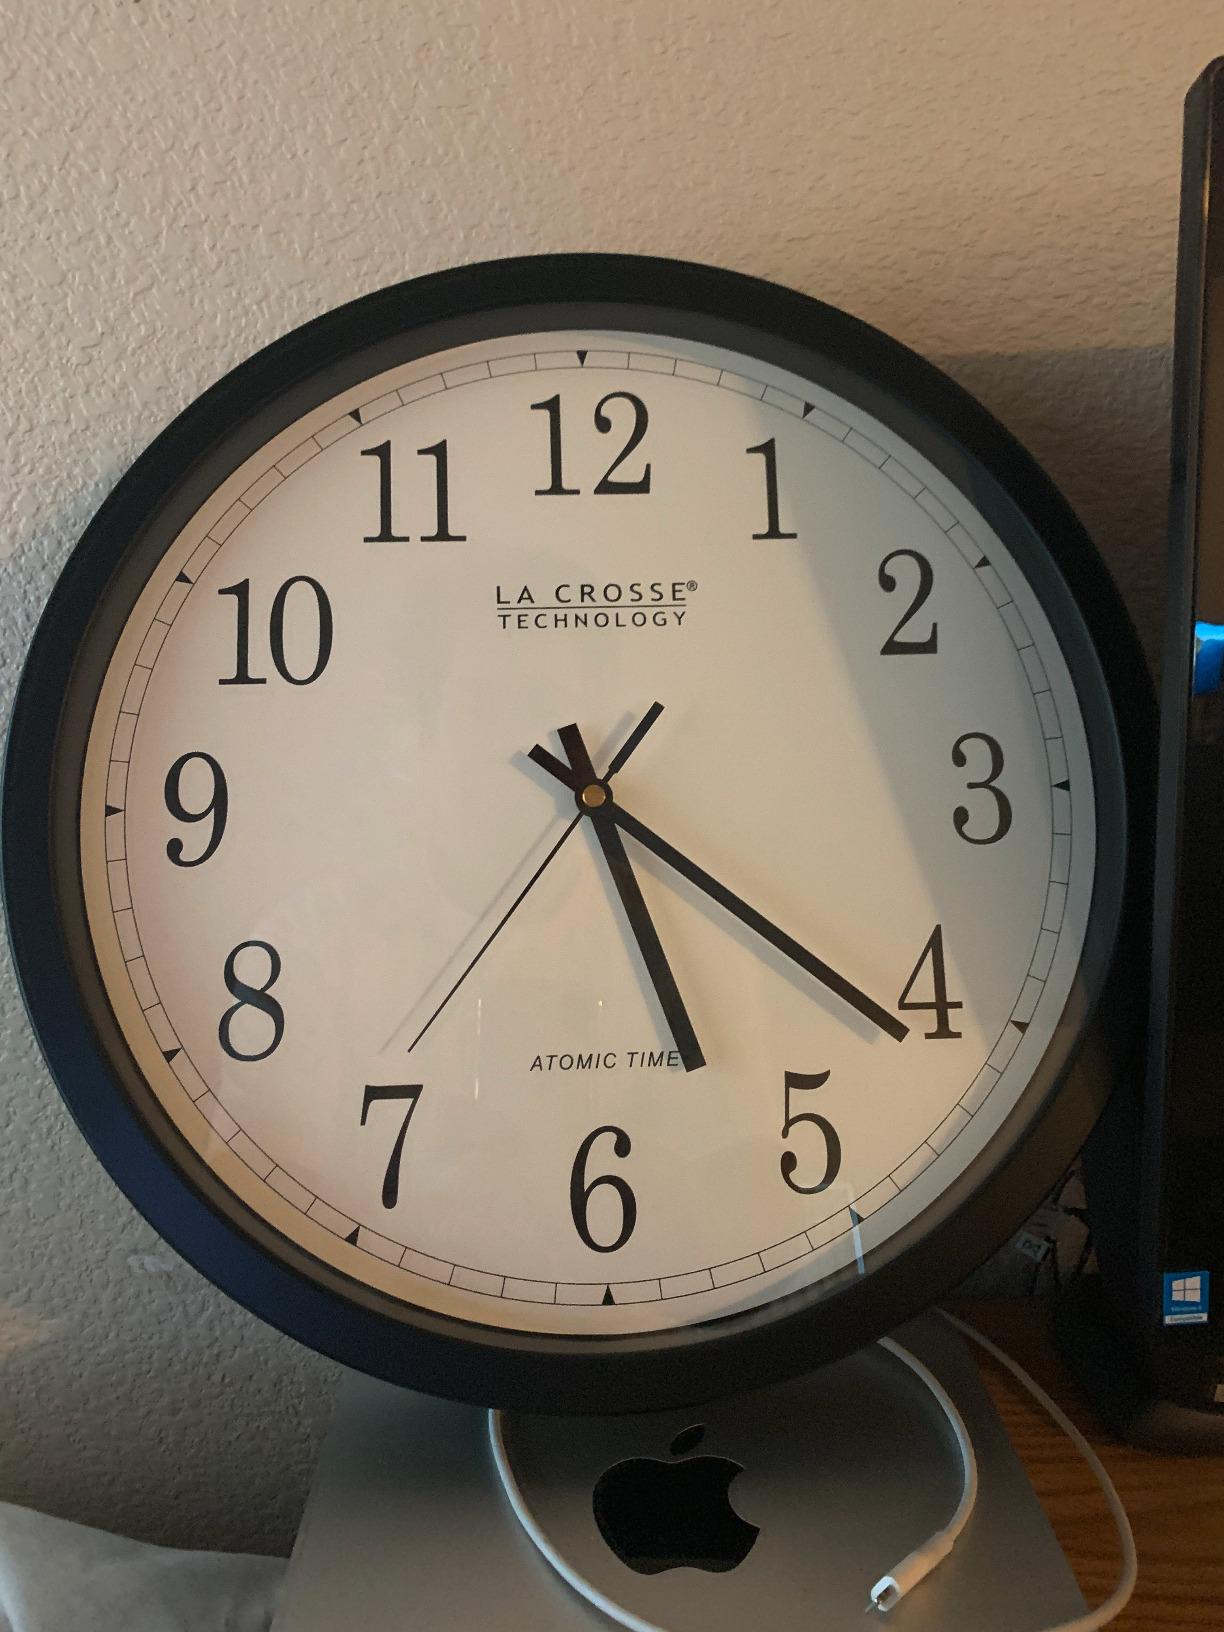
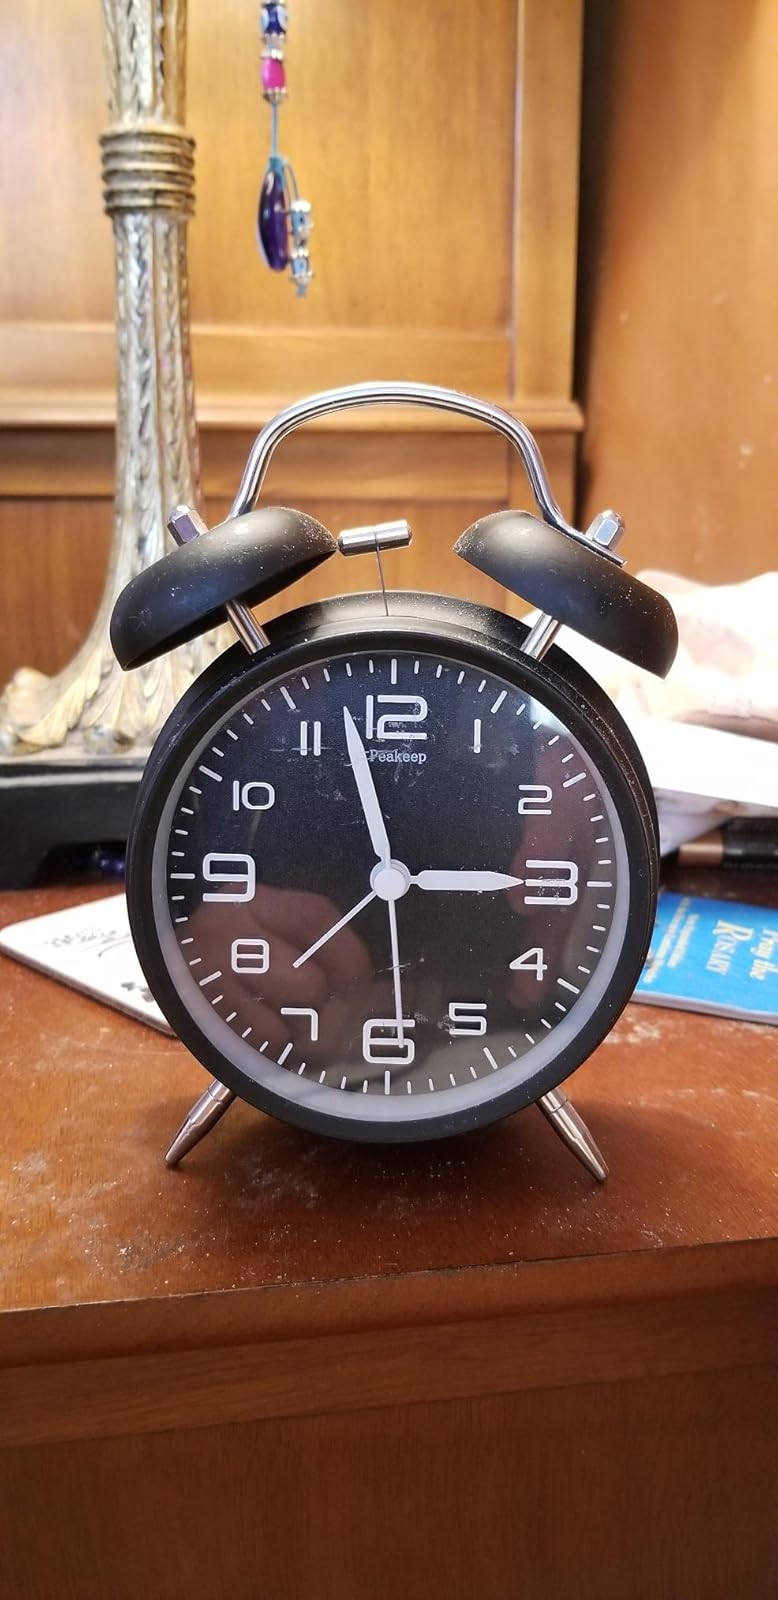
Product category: clock
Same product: no